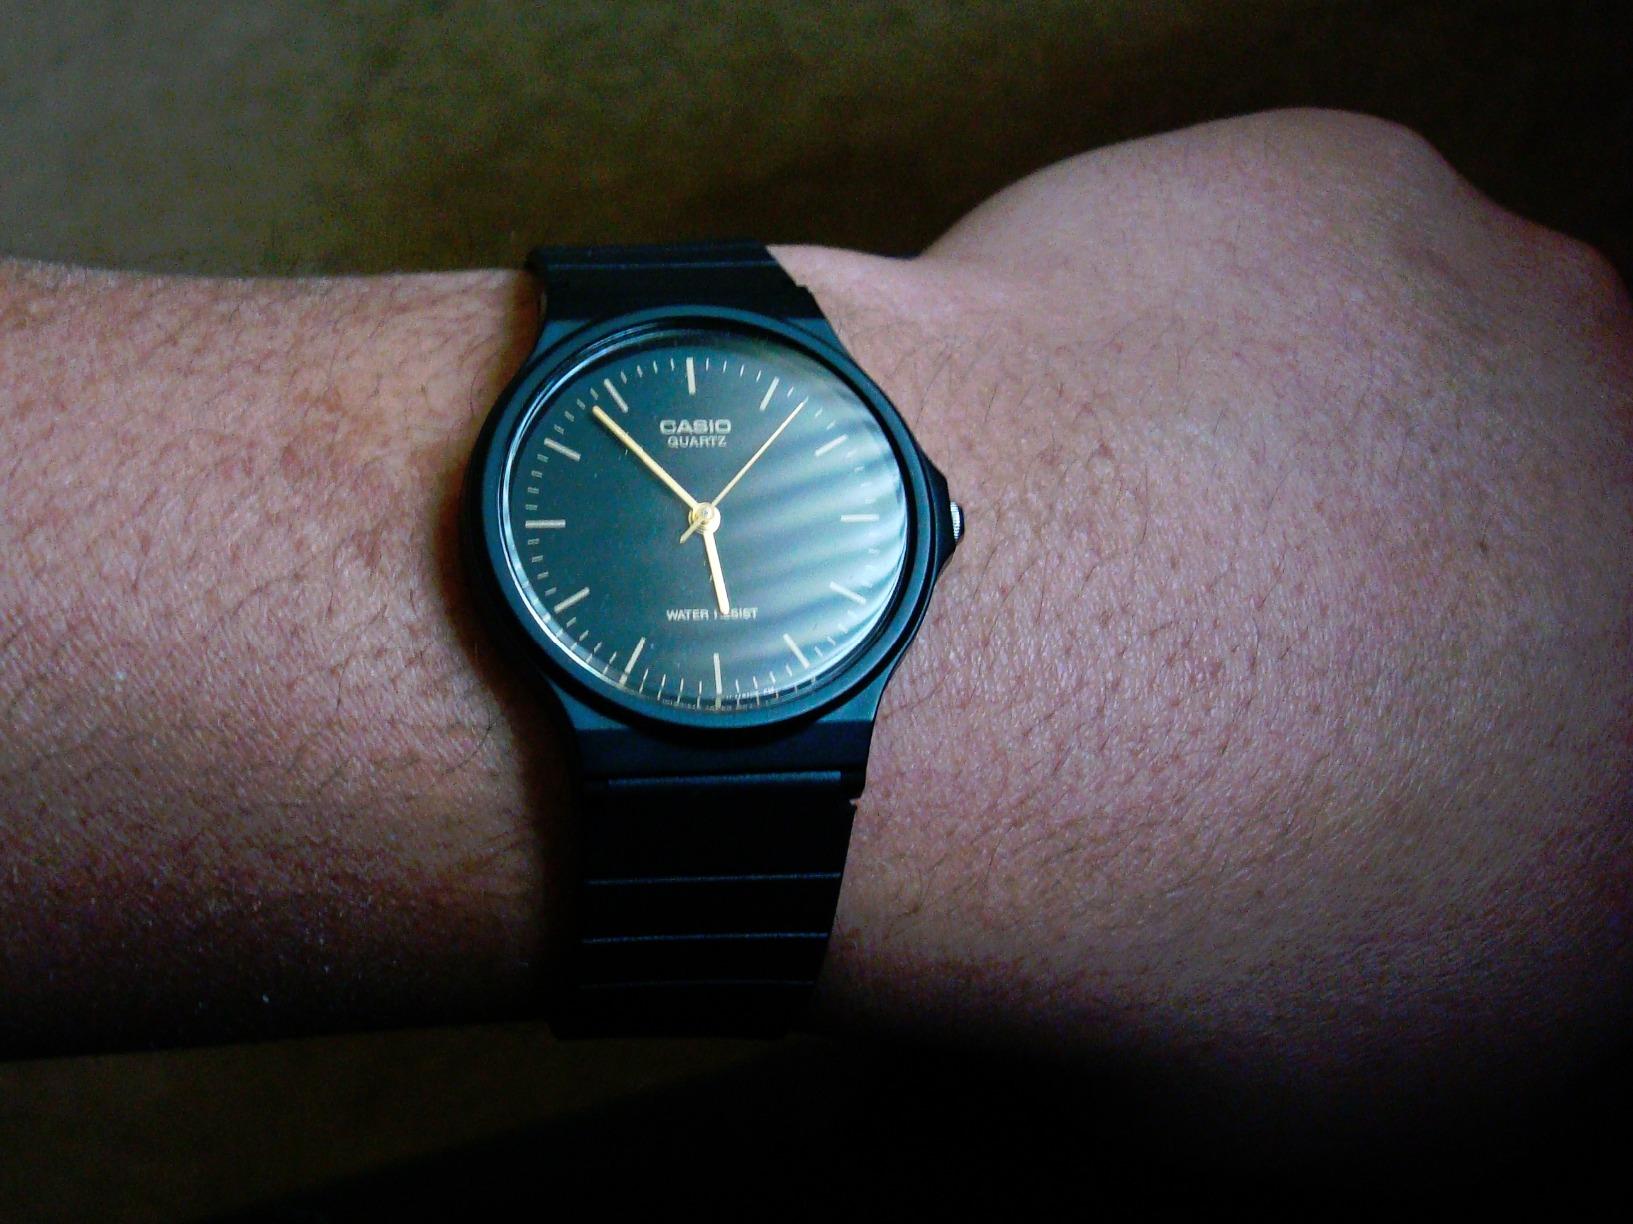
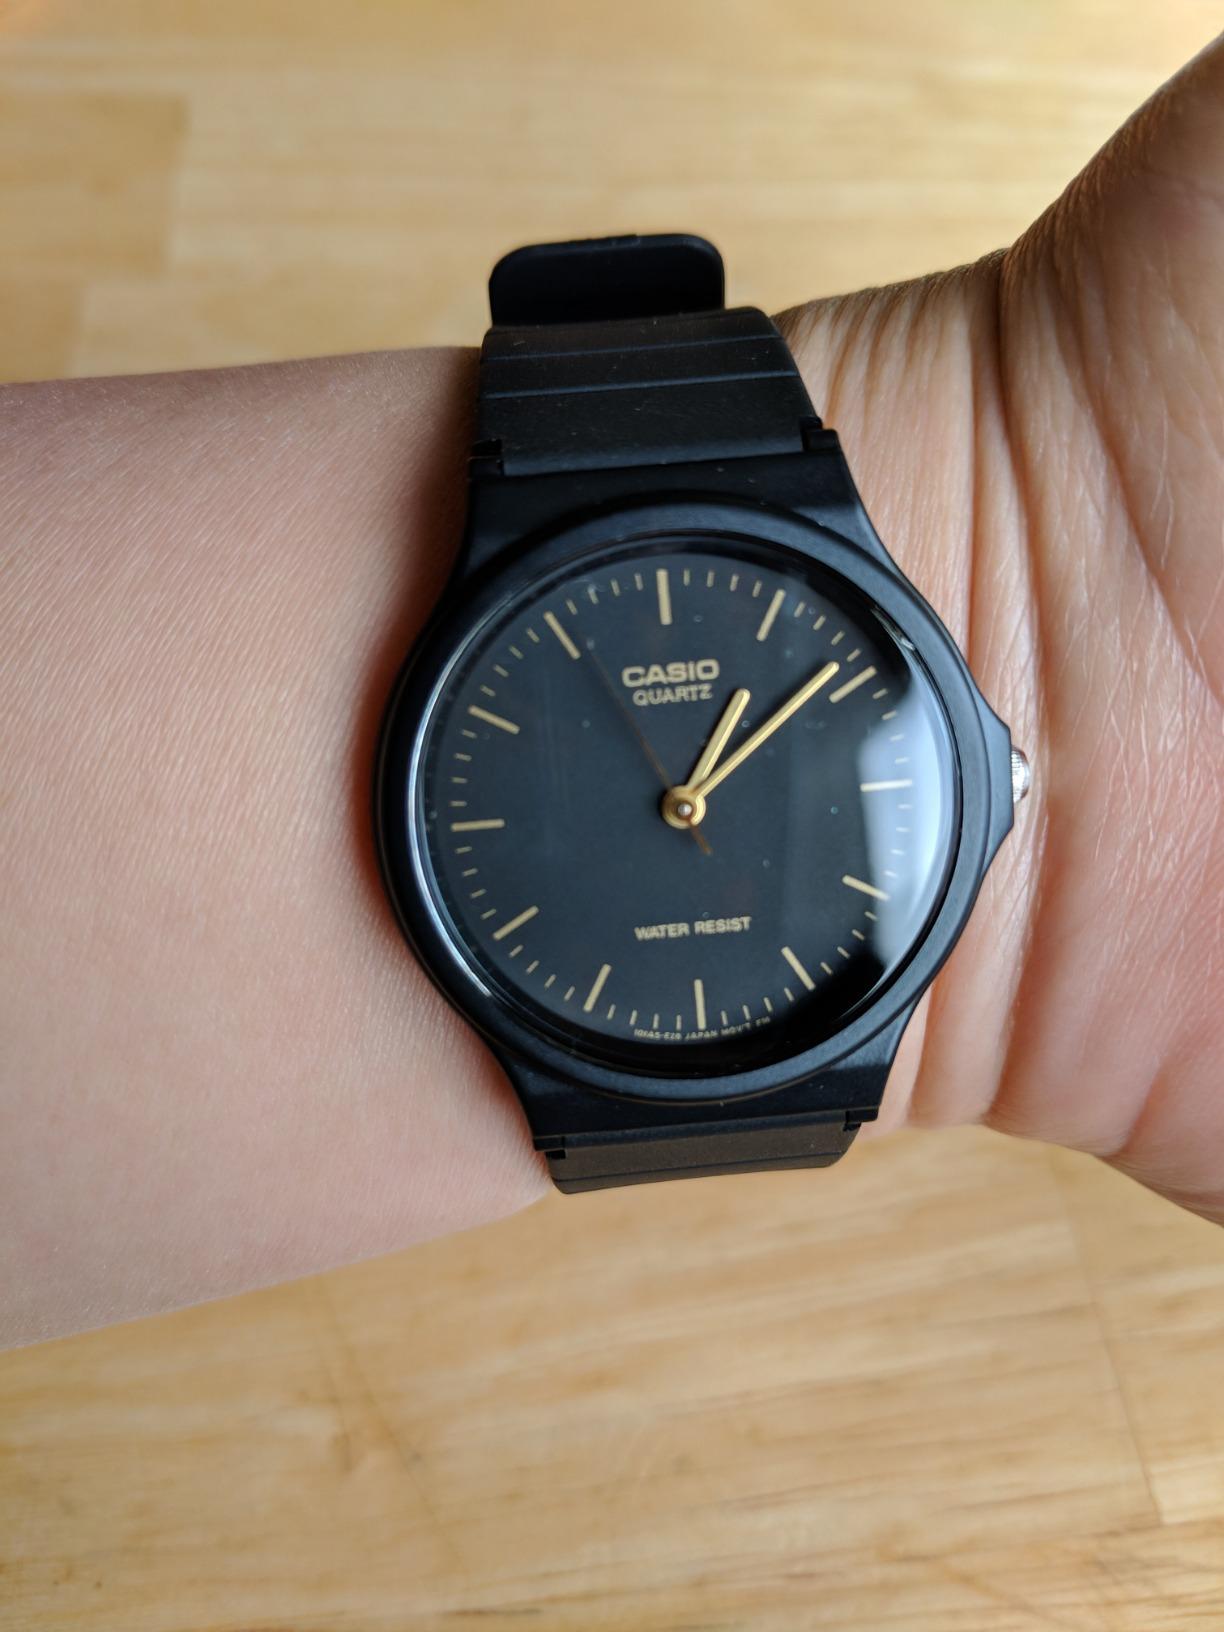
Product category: accessories_watch
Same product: yes